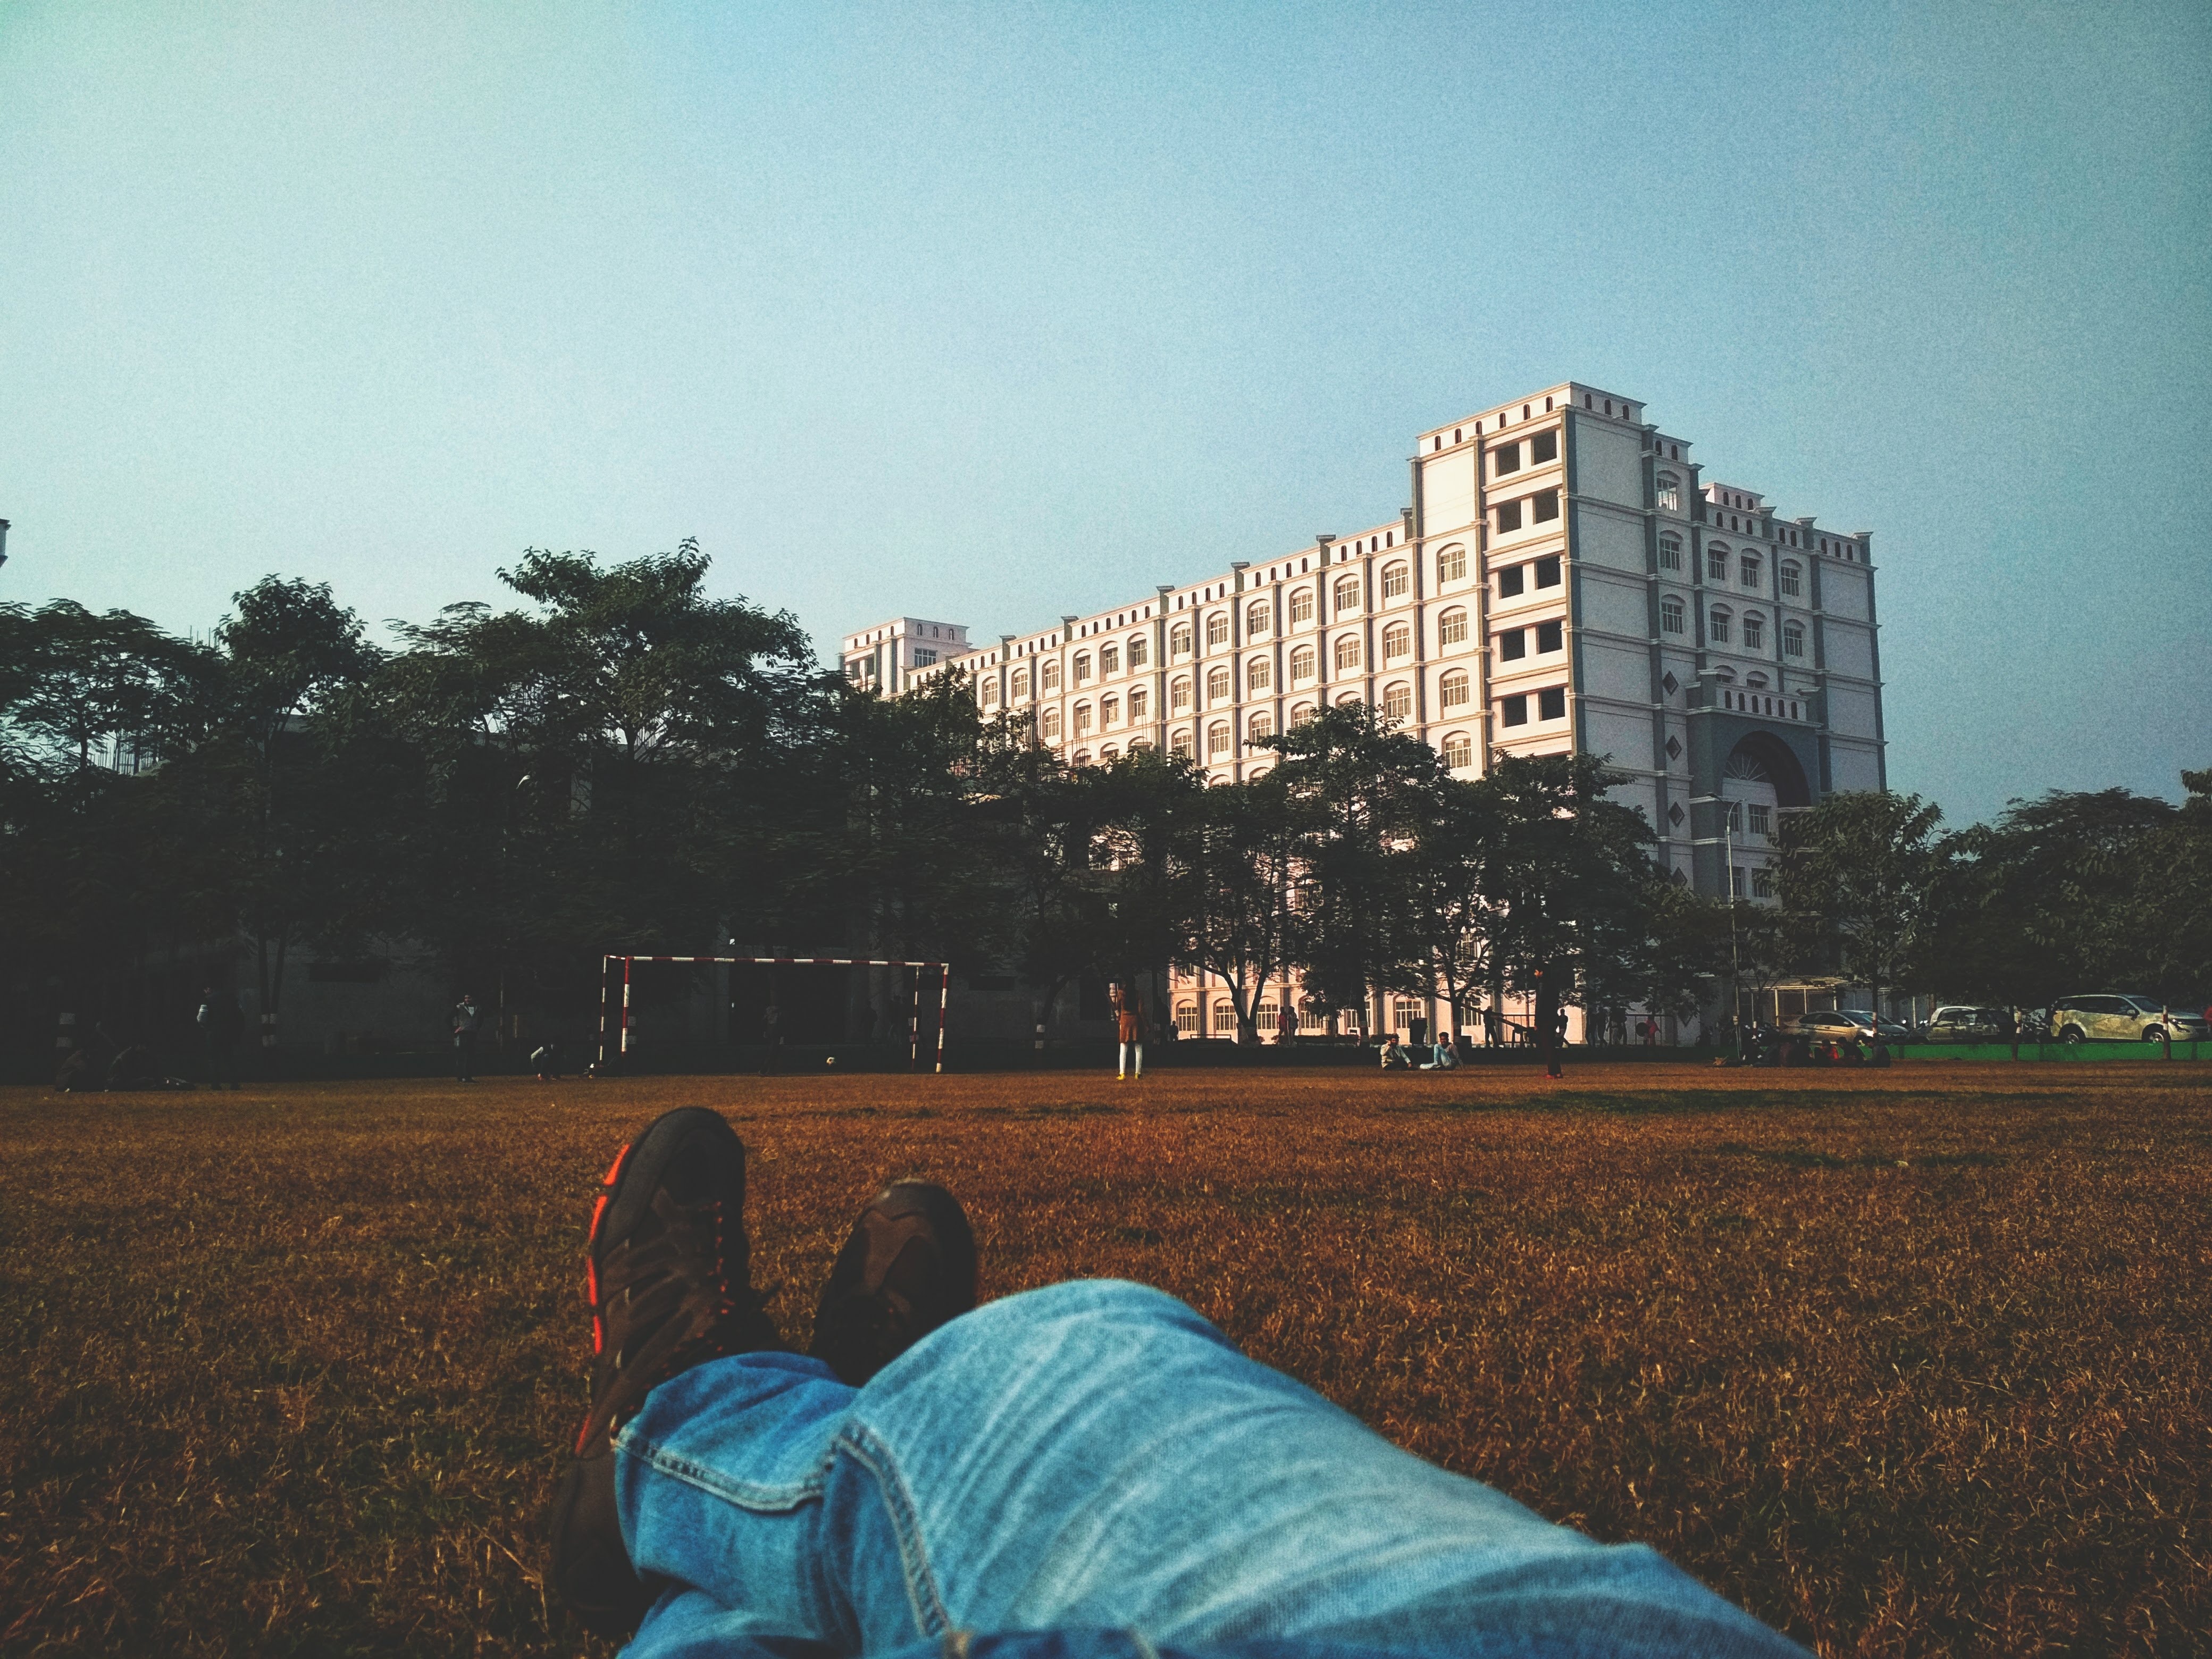
sky, tree, morning, grass, leaf, urban area, sitting, Tints and shades, city, leg, atmosphere, architecture, sunlight, summer, leisure, photography, landscape, plant, horizon, tower block, residential area, vacation, cloud, suburb, mountain, building, human leg, house, road, shoe, evening, tourism